Public funding of the Catholic Church in Italy

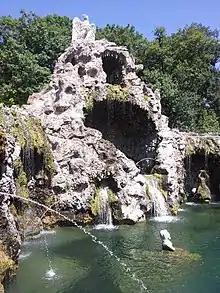
"Fontana dell'Aquilone", Vatican City

The Villa Madama Agreement, states in Art. 11 that the "...Italian Republic ensures that... hospitalization in hospitals, nursing homes or public care homes... may not give rise to any impediment in the exercise of religious freedom or in the fulfillment of religious practices of Catholics," and that the "... spiritual assistance to them is provided by clergymen appointed by the competent Italian authorities upon designation of the ecclesiastical authority and according to the legal status, staffing and modalities established by agreement between those authorities.".